Salt cellar

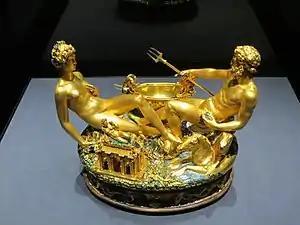
Cellini's Salt Cellar, made for Francis I of France, 1540–1543. Gold, partly enameled, with an ebony base. Depicts Earth and Sea personified.

Greek artifacts from the classical period in the shape of small bowls are often called salt cellars. Their function remains uncertain, though they may have been used for condiments including salt. The Romans had the "salinum", a receptacle typically of silver and regarded as essential in every household. The "salinum" had ceremonial importance as the container of the (salt) offering made during the meal, but it was also used to dispense salt to diners.